Kansas State Wildcats

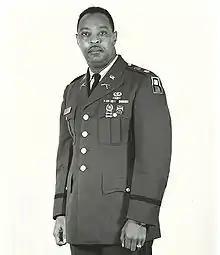
Earl Woods was one of the KSU athletes to break down conference race barriers

Kansas State's football team officially began play in 1896 with a 14–0 loss to Fort Riley on November 28, 1896. The program had some shining moments in the 1920s and 1930s, but by 1989 the school was statistically the worst program in NCAA Division I with a record of 299–509–41.